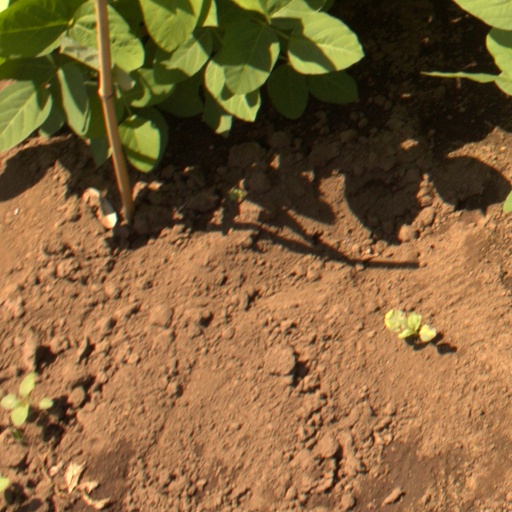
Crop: soybean